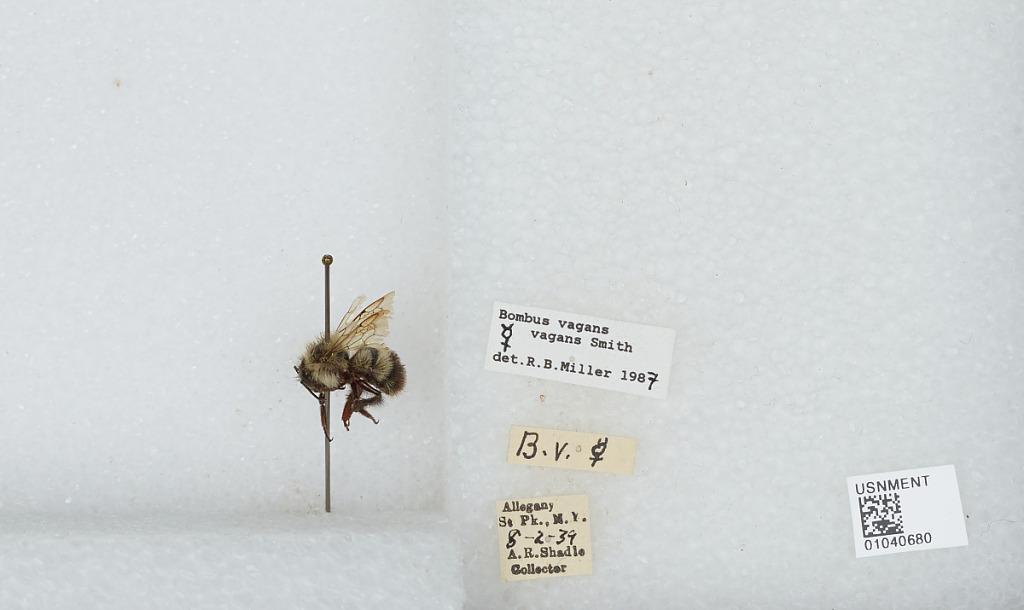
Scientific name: Bombus (Pyrobombus) vagans vagans Smith
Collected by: A. Shadle
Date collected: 1939-8-2
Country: United States
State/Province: New York
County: Cattaraugus
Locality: Allegany State Park
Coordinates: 42.0997, -78.7492
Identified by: Miller, R. B.